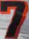
Number: 7